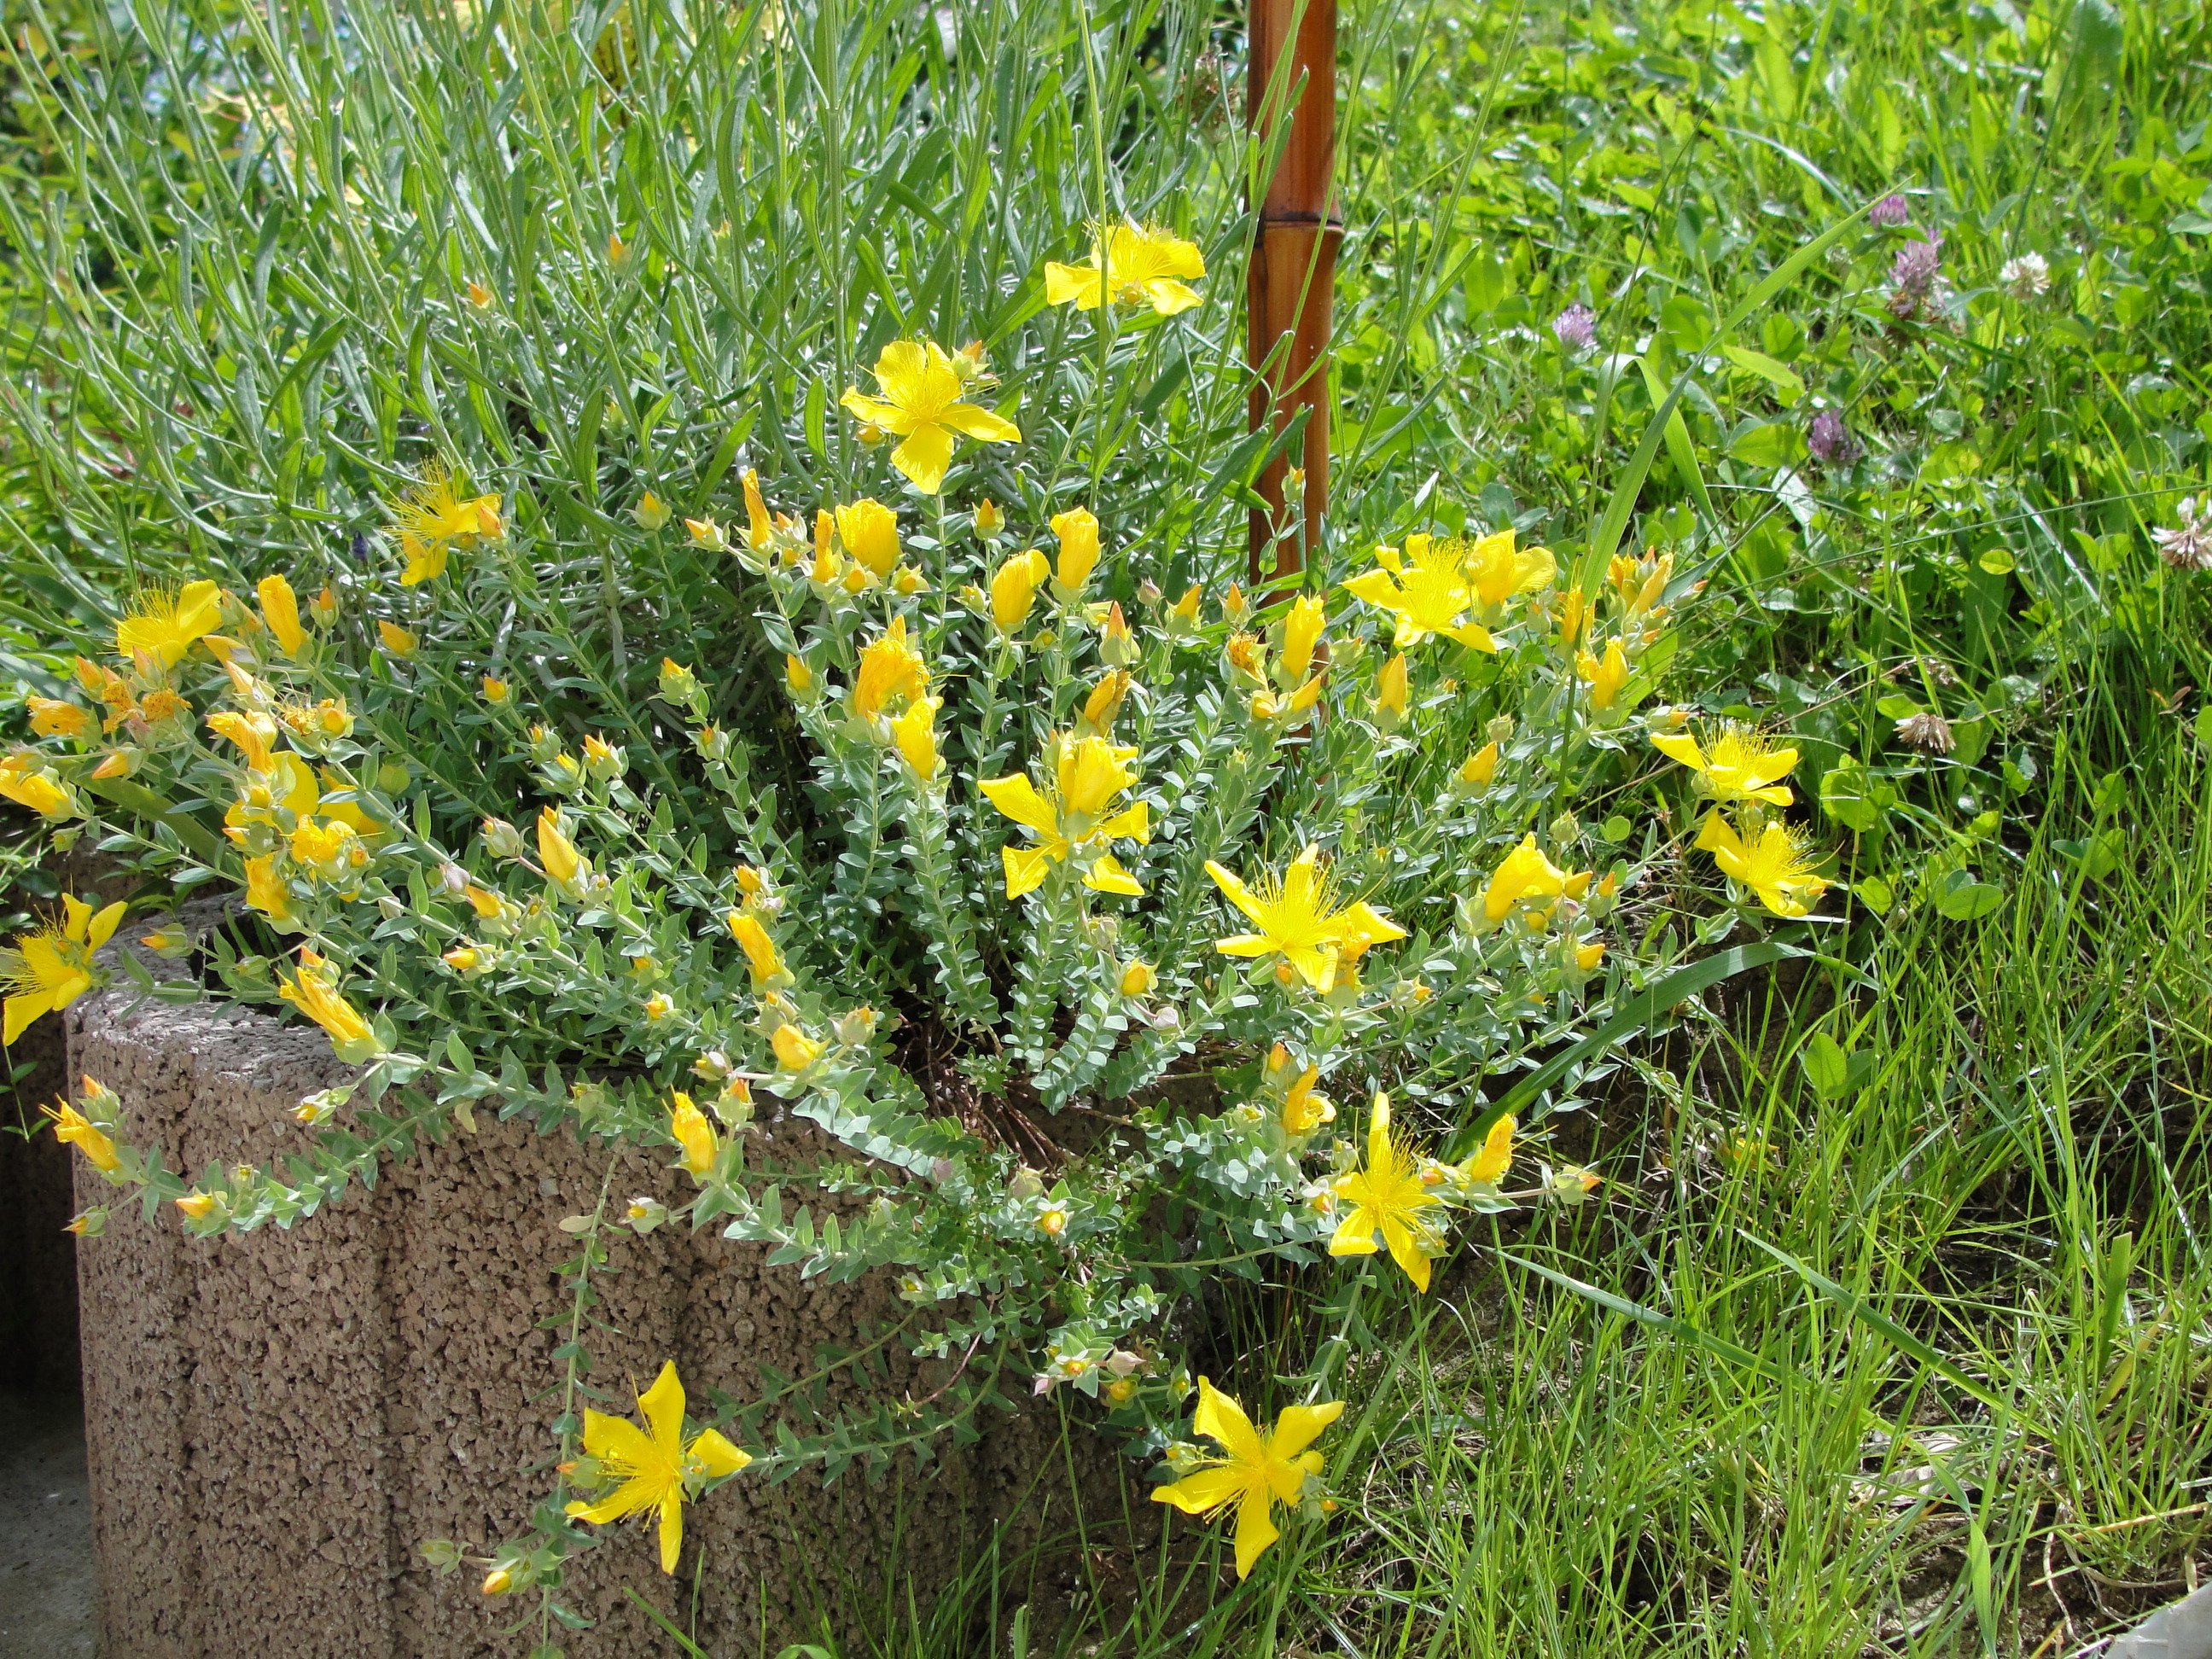
flower, plant, yellow, flora, flowering plant, hypericum, wildflower, grass, shrub, subshrub, groundcover